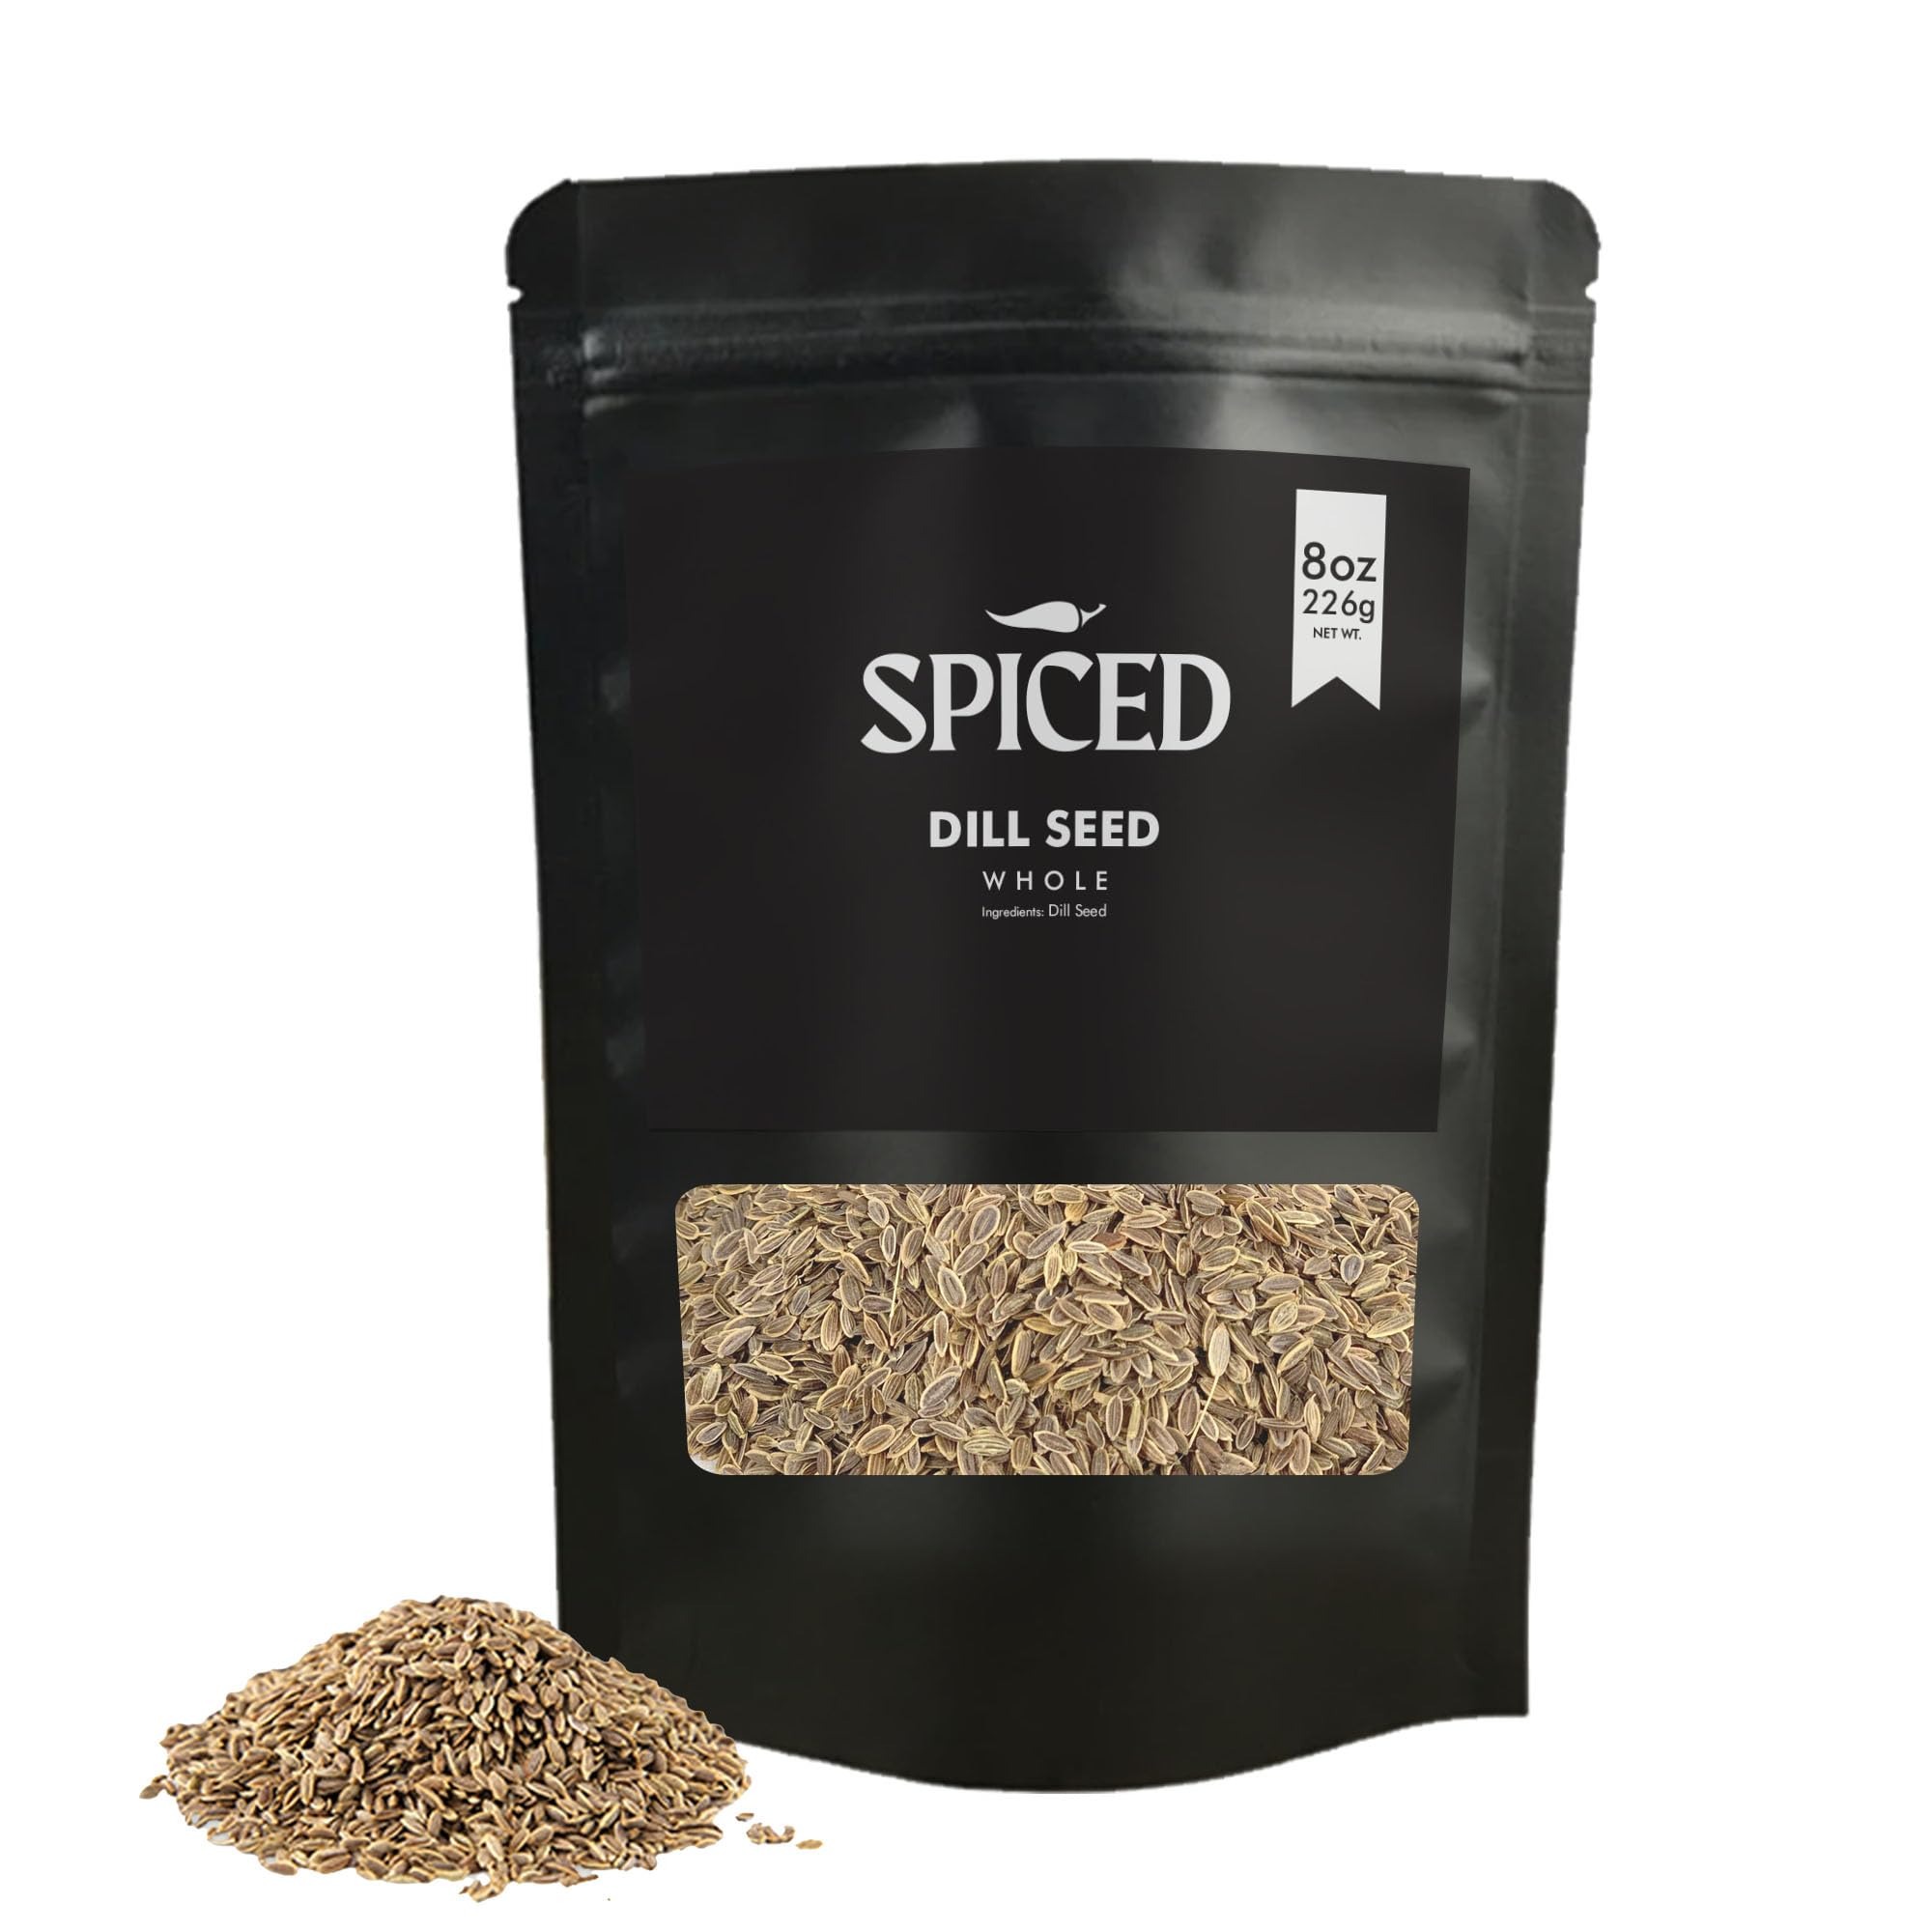
Item Name: SPICED Whole Dill Seeds, 8oz of Gourmet Dill Seed in Resealable Bag, Great for Pickling, Seasoning, Garnishing, Dips and More
Bullet Point 1: What Are Whole Dill Seeds? For One, It's an Essential Part of Making Dill Pickles. It's Exactly What It Sounds Like. The Seeds are Harvested When They Are Ripe and Ready.
Bullet Point 2: Do They Taste Like Dill? Almost. It Does Have a Dill Taste But You Should Notice and Taste a More Earthy Tone with a Slight Hint of Bitterness.
Bullet Point 3: What Can I Use These For? DIY Pickles or Pickling. Vegetables, Pastas, Salads. Crush The Seeds and You Can Add Them to Dips or Follow a Salmon with Dill Sauce Recipe.
Bullet Point 4: Anything Else? Don't Be Surprised to Find Crushed or Whole Dill in Soups, Stews, Potato Dishes, Stroganoff and Even Baked Goods.
Bullet Point 5: Made with 100% Natural Ingredients, Non-GMO, No Preservatives or MSG and Certified Kosher. Store in a Cool Dry Place.
Product Description: So here are some things you can make with whole dill seeds. Dill pickles, dill infused vinegar, vegetable dips, salad dressings and even dill seed tea. There are a lot of things you can create. But to be frank, the possibilities are not endless. It's dill. It has it's place in cuisine. It does a great job when you find the right place for it. You can experiment with different amounts but please take heed, too much dill seed will ruin a dish. So experiment in small amounts.<br><br><b>SPICED</b> by Rhythm Aromatics<br><br>we are a small group of people who realized that if we wanted to eat well, we would need to figure it out ourselves. We had too many ramen noodle nights and spaghetti Sundays. It was time to start growing up in the kitchen. So, we did some work, some research, spoke to some professional chef's, spoke to some not so professional chefs, asked family, found some all year round and special spices, ingredients and blends. Put in the work and tasted, cooked with, tested, experimented with different dishes, failed, won shared some. Our SPICED collection were our winners. Our food is no longer terrible. Your food shouldn't suck either. Good luck in the kitchen and may the spice be with you.
Value: 8.0
Unit: Ounce

Price: 10